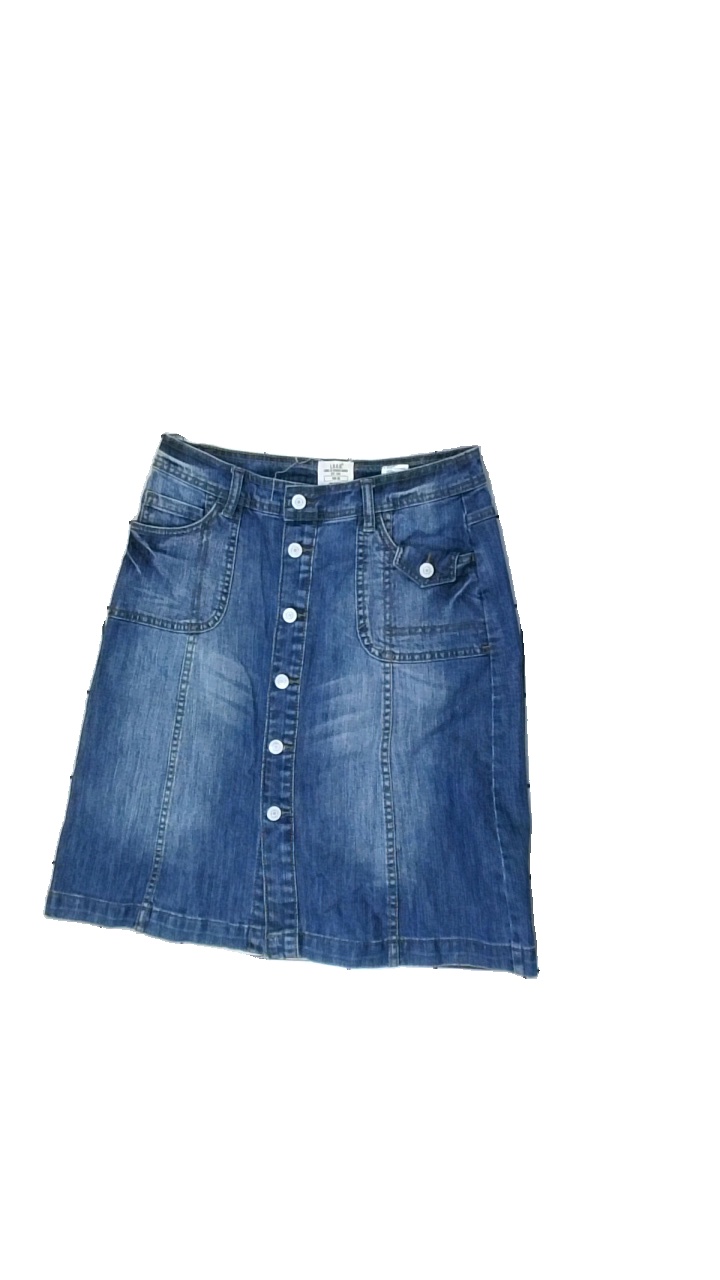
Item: Skirt (Ladies)
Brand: Logg (h&m)
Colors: Blue
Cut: Regular
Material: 100% cotton
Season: All
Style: Denim
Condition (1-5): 3
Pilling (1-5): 4
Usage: Reuse
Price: <50